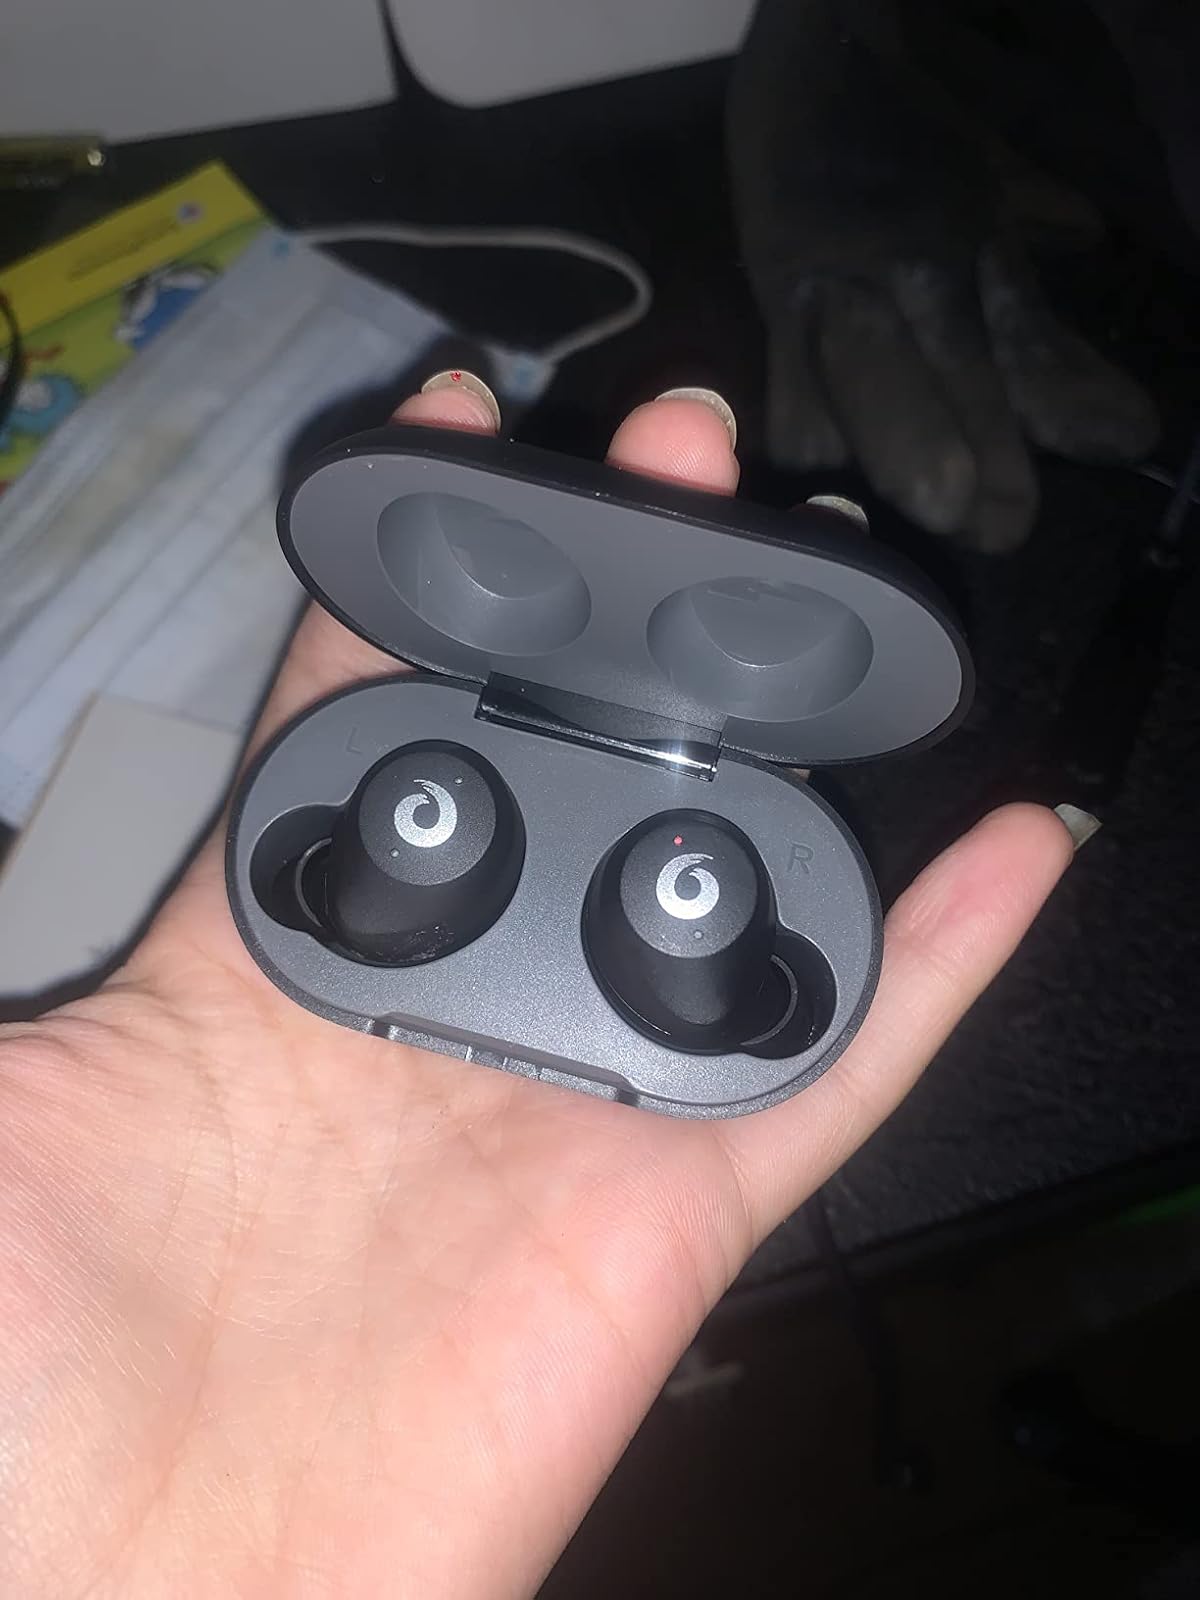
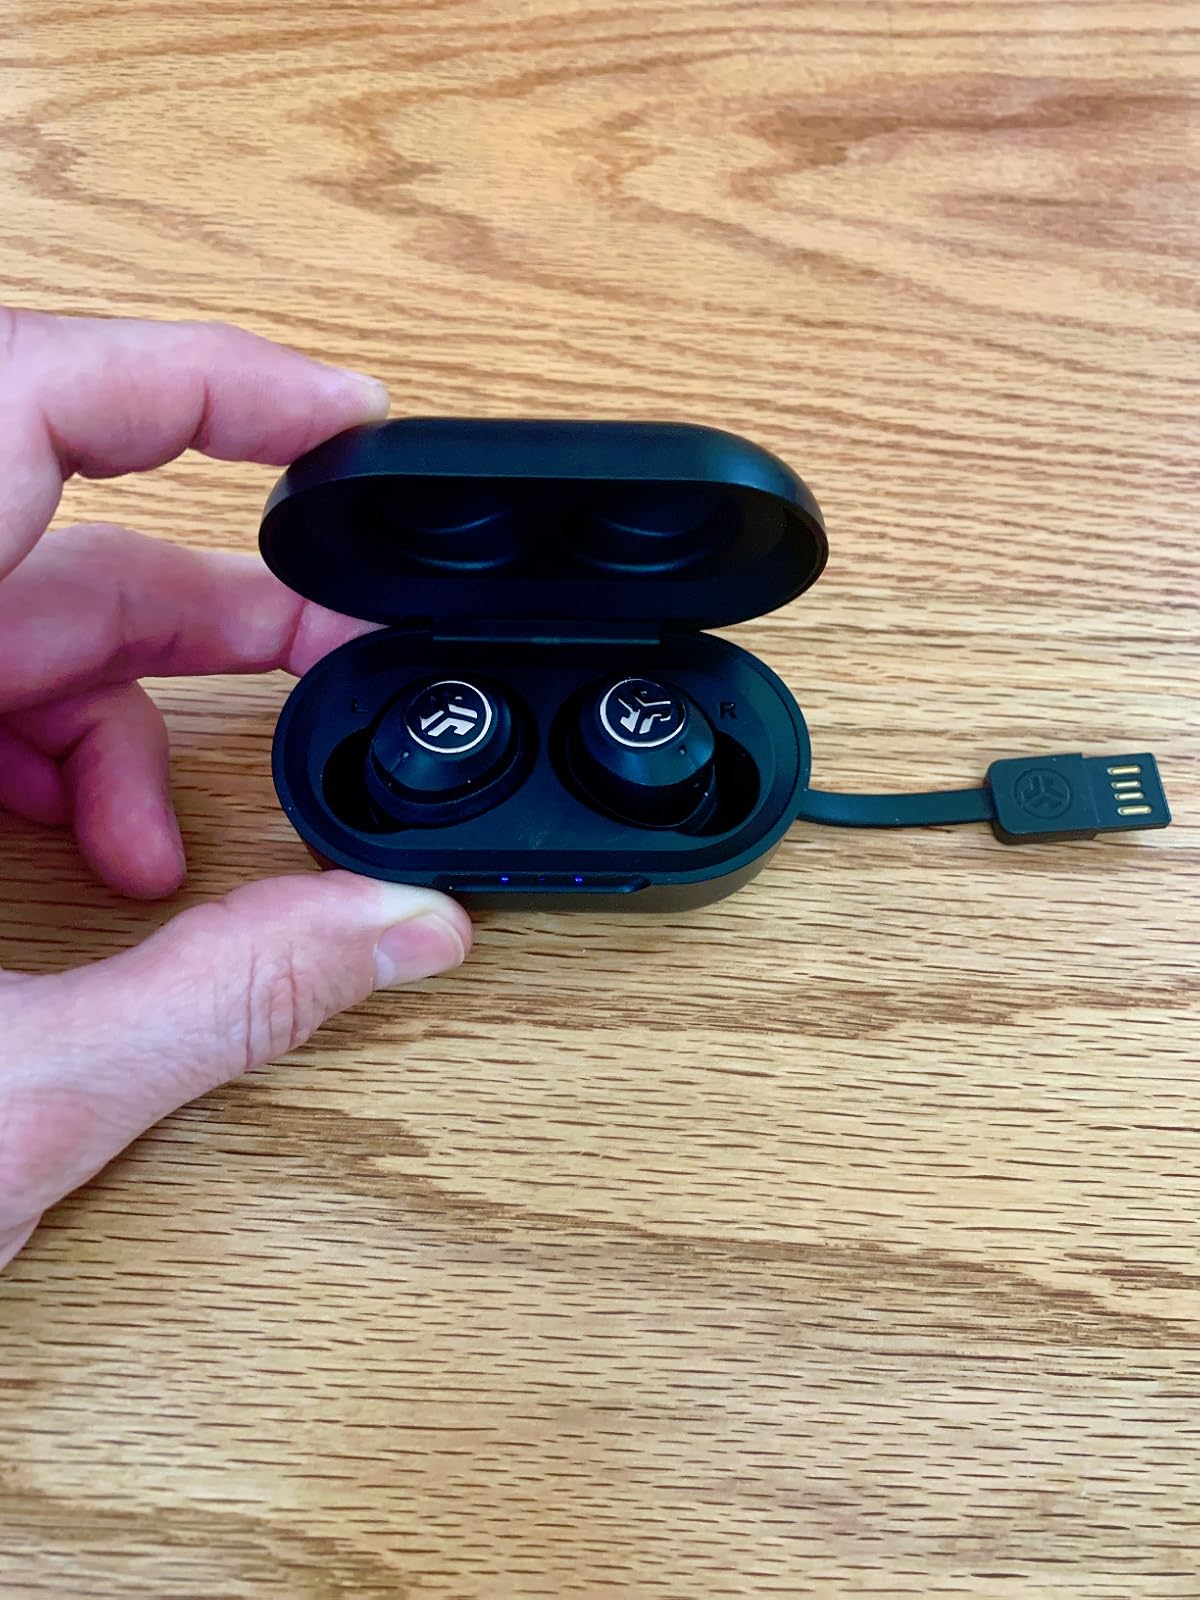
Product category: earbuds
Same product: no